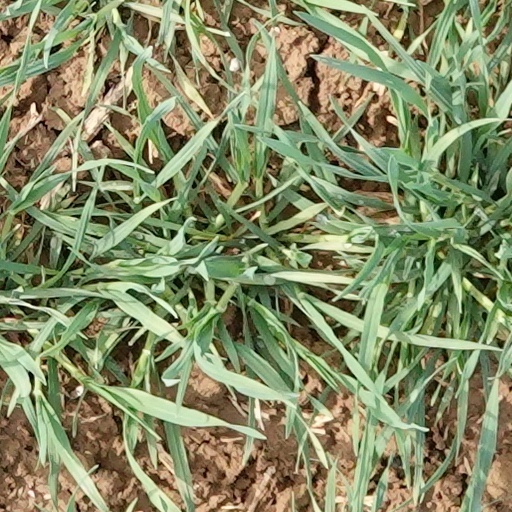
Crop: wheat